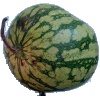
Label: Watermelon 1